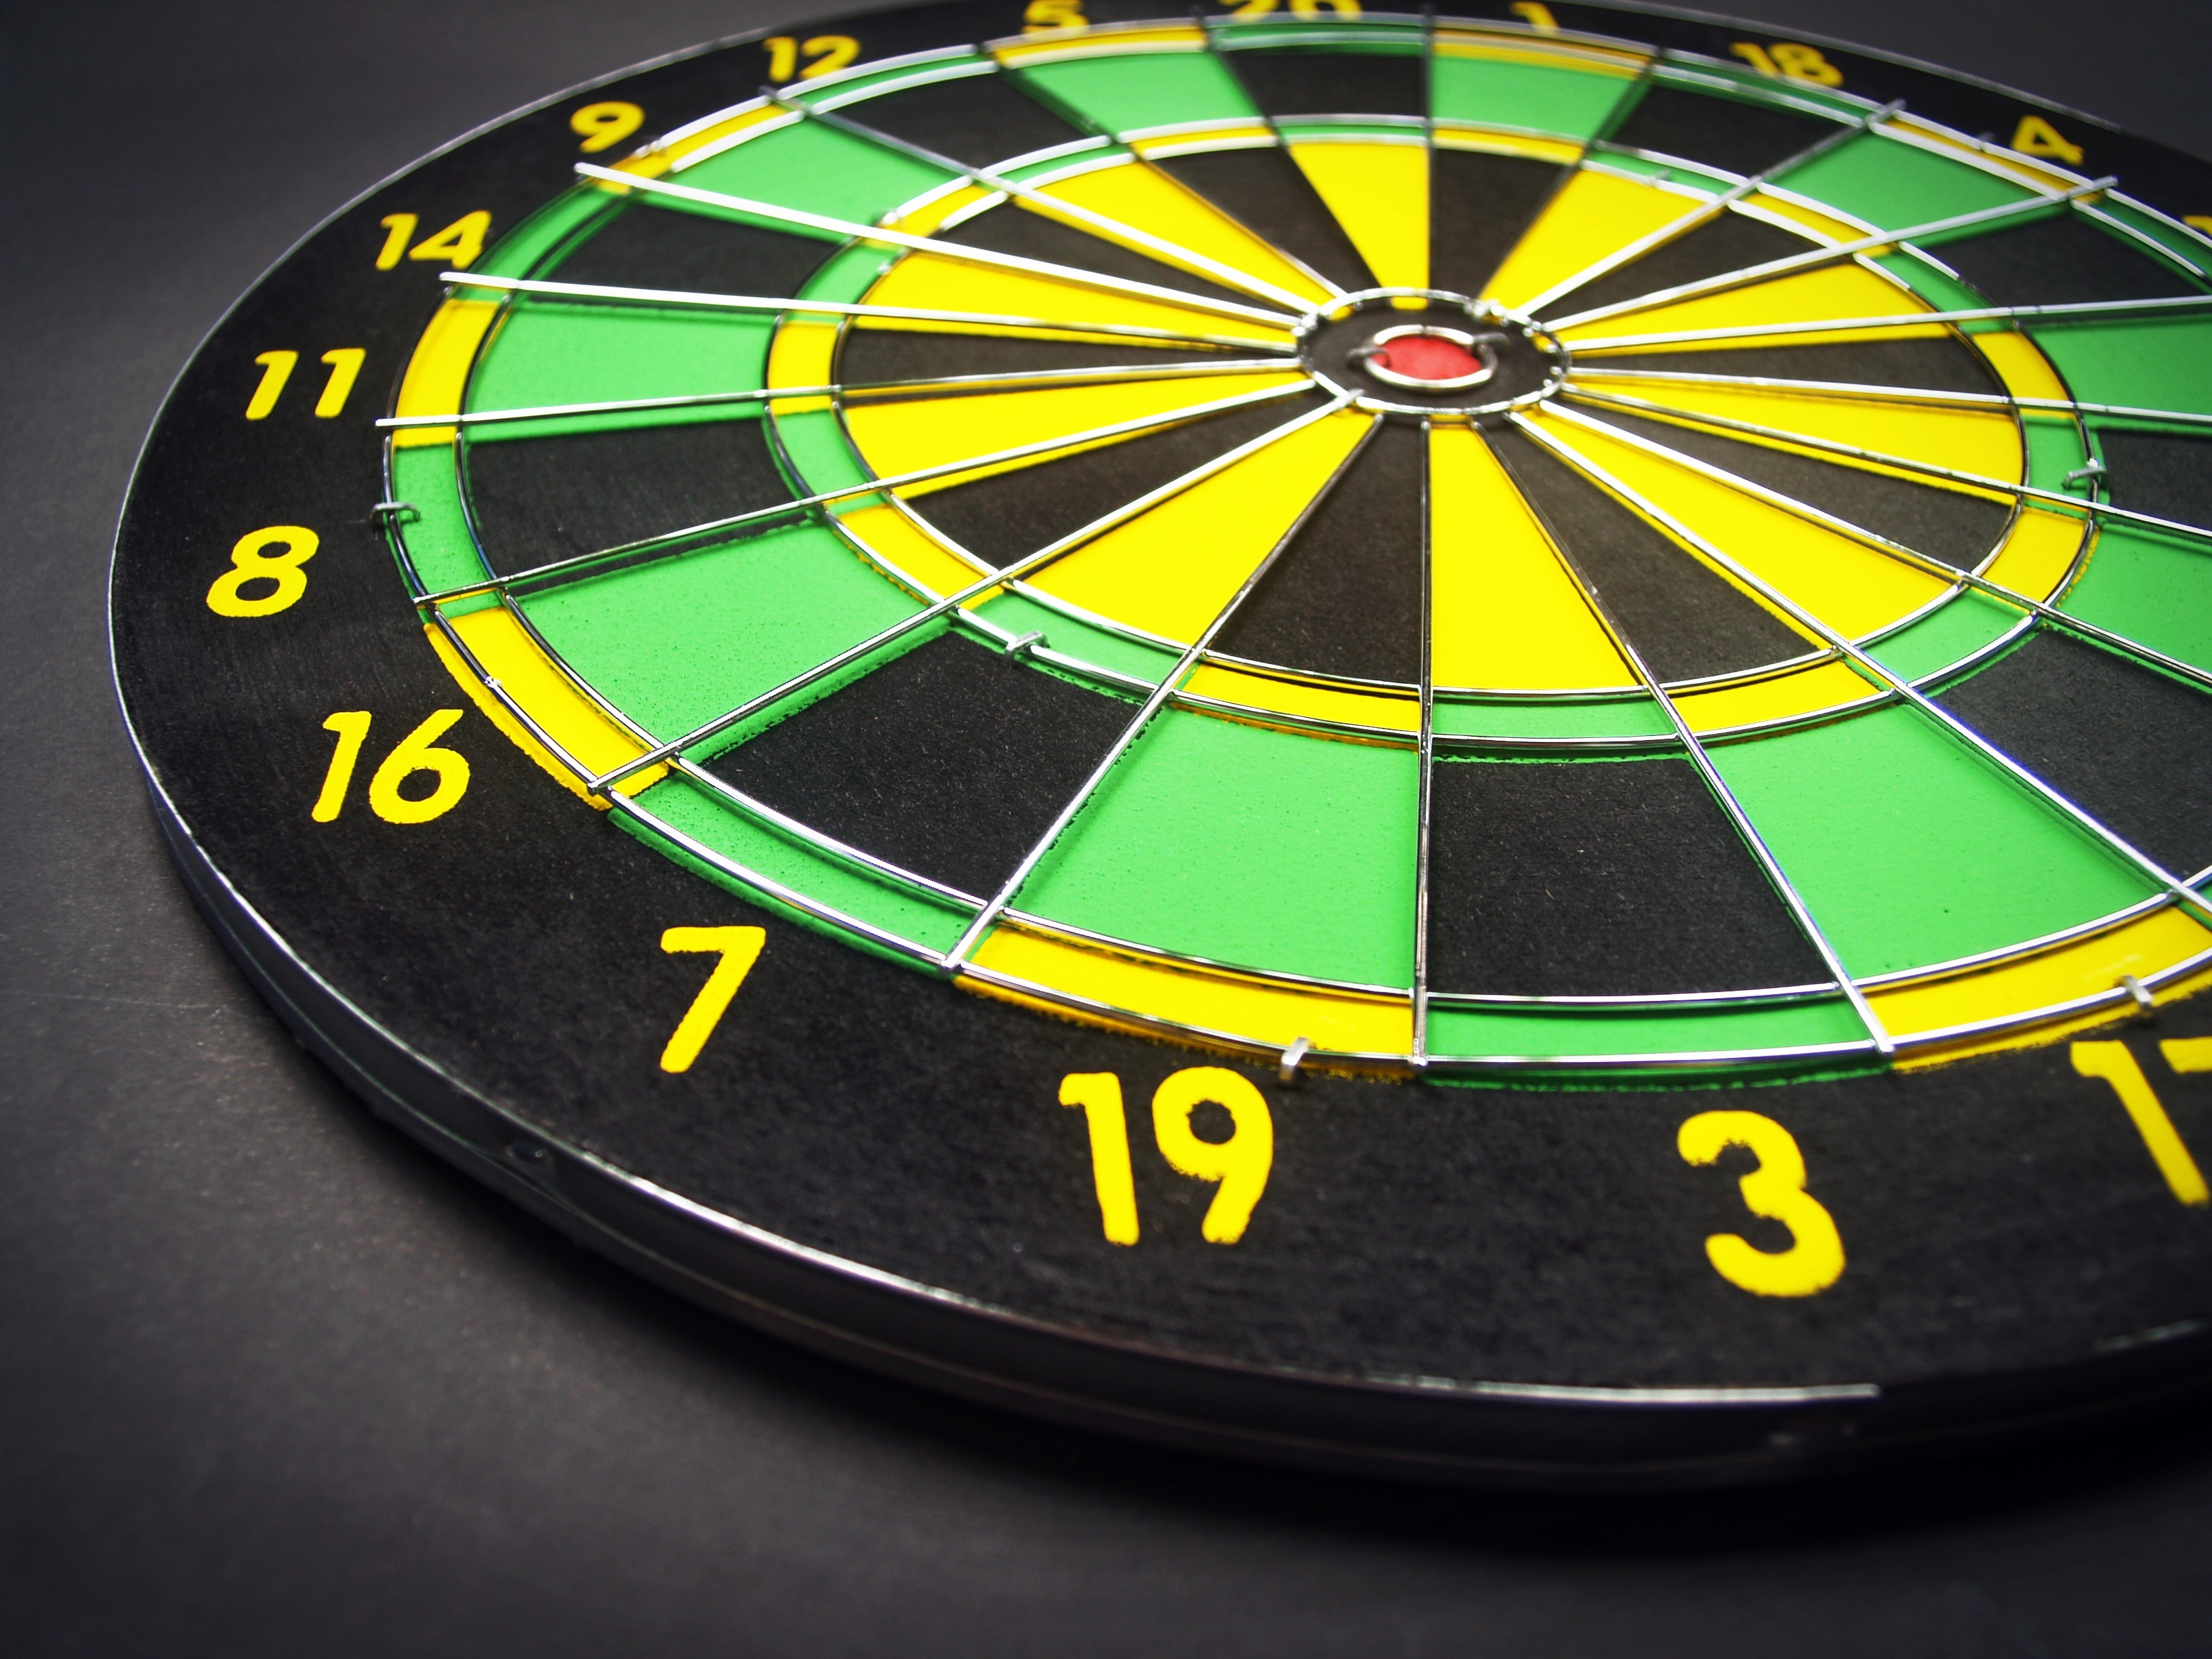
board, game, recreation, black, point, closeup, skill, goal, circle, hipster, close up, throw, bull, competition, arrow, one, focus, sports, single, eye, strategy, shot, center, s, games, luck, perfection, winner, selective, target, aim, victory, darts, success, perfect, score, winning, achievement, aiming, accuracy, hit, dart, successful, achieve, precise, bullseye, dartboard, sisal, indoor games and sports, carom billiards